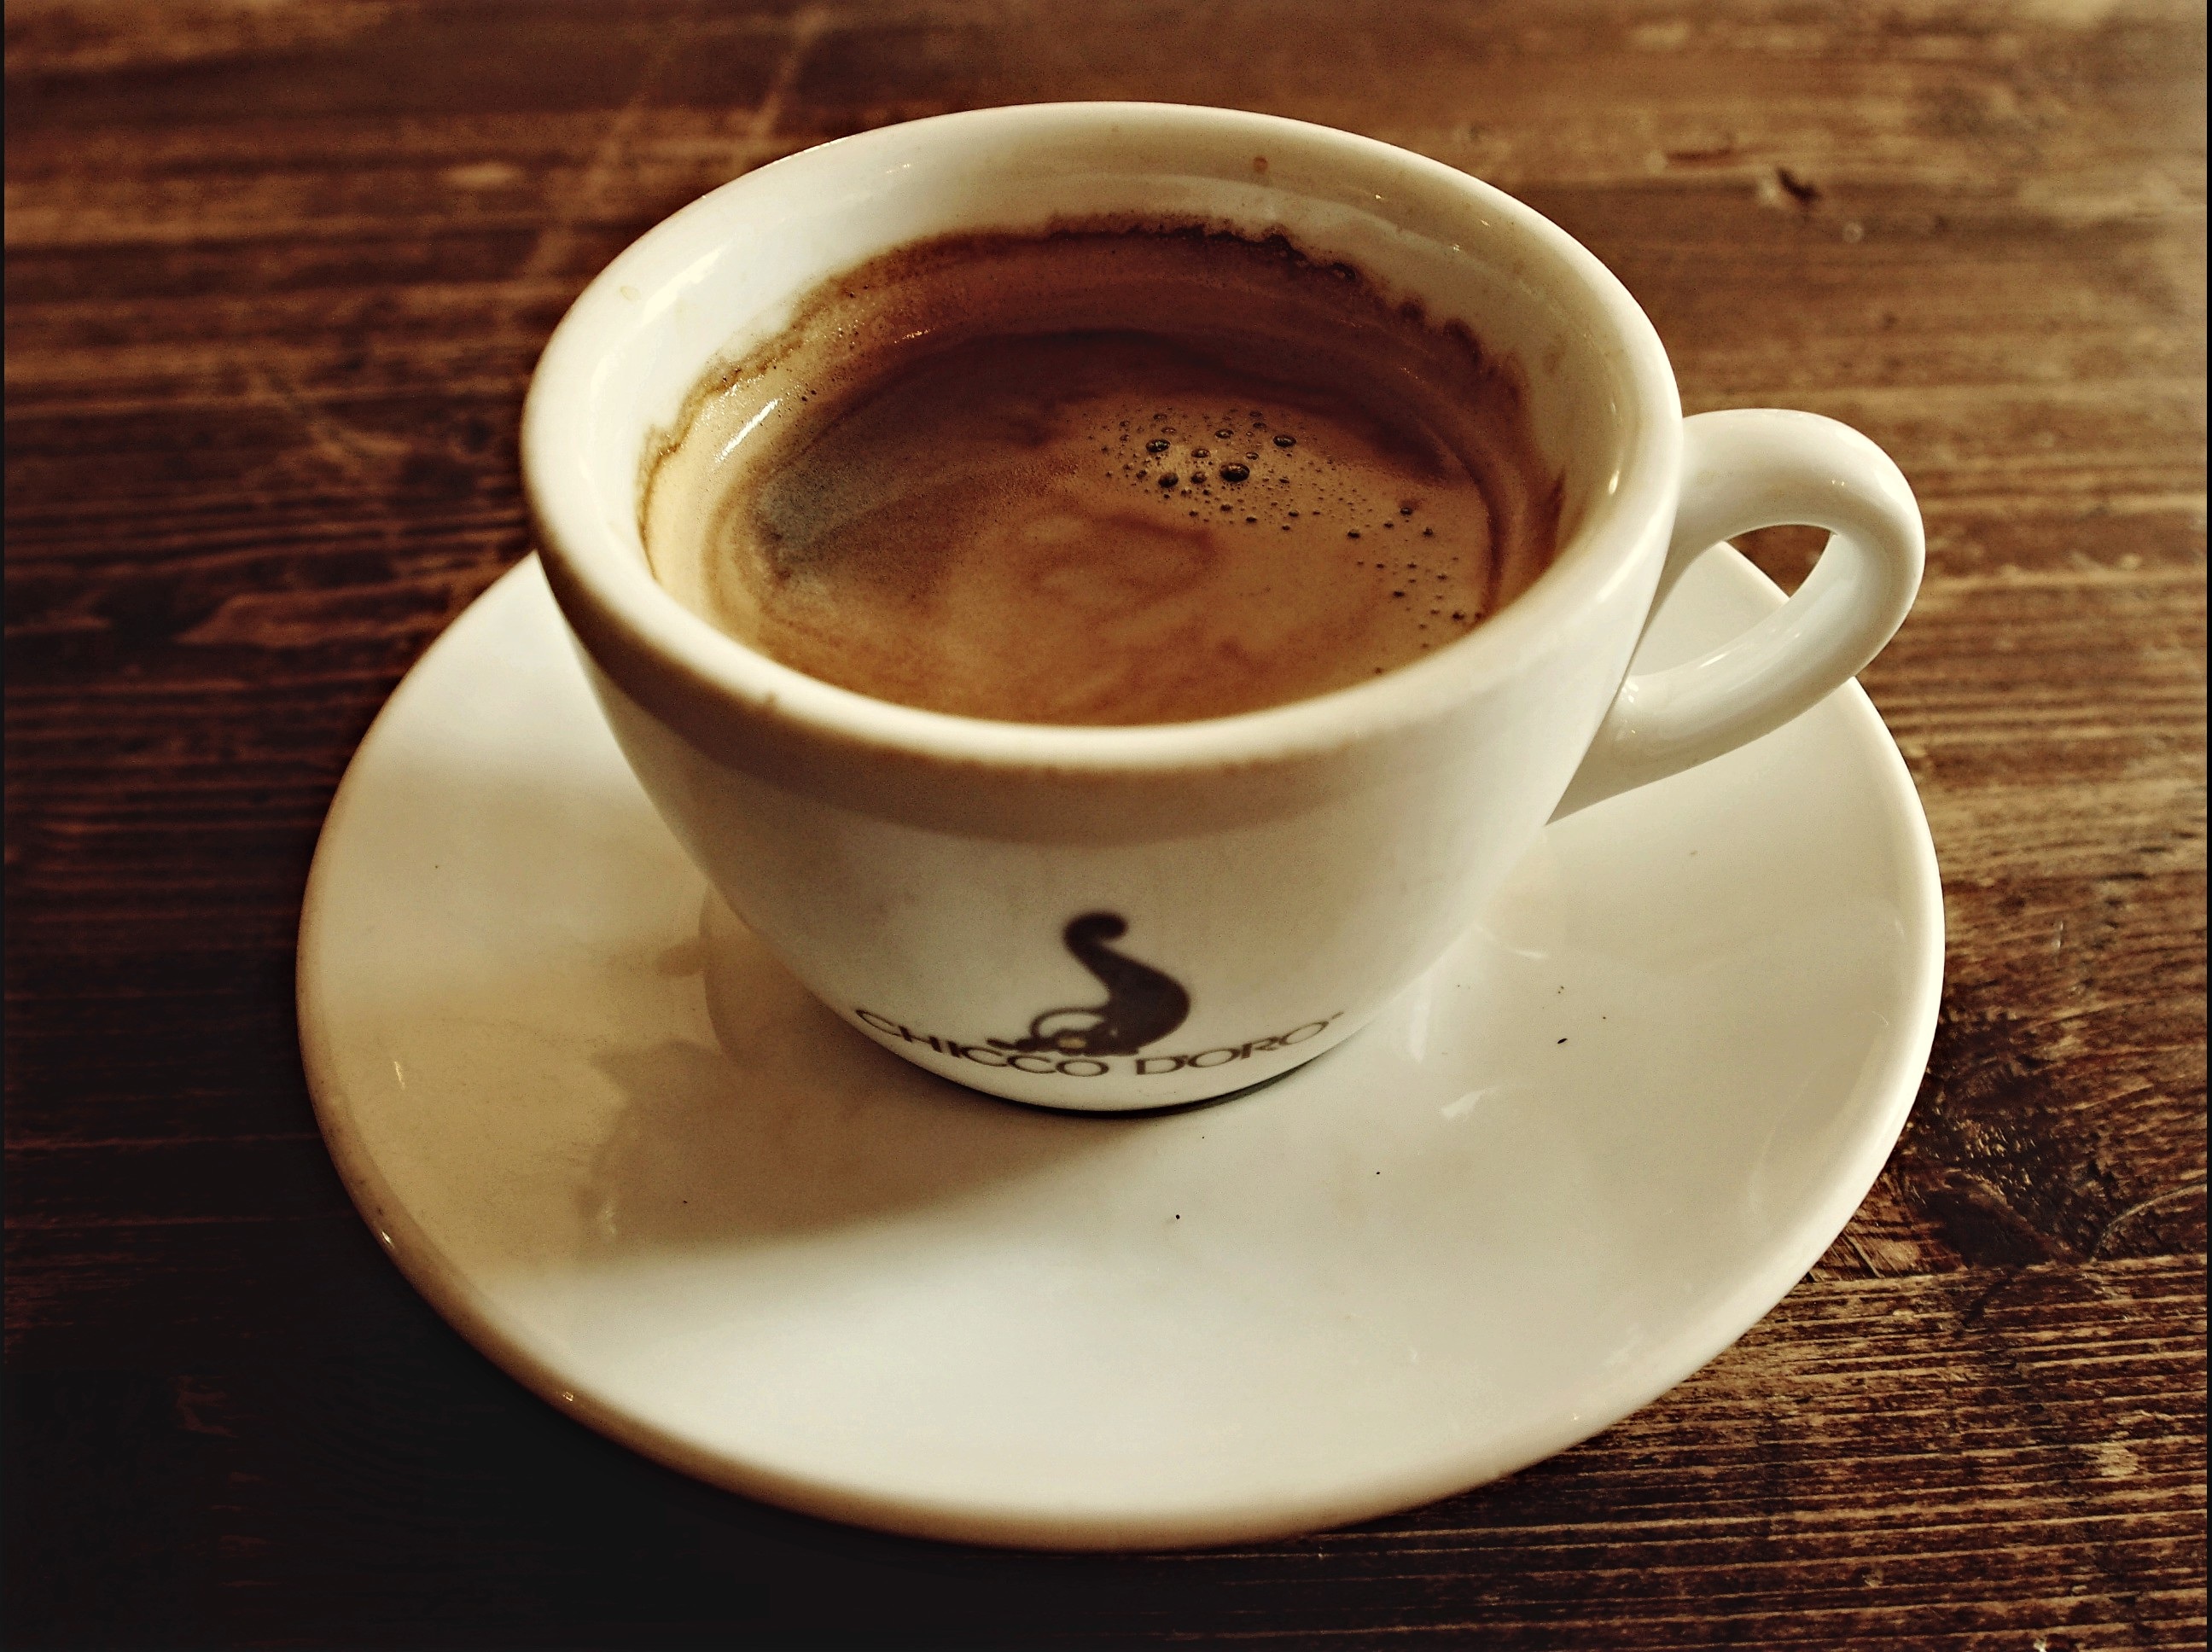
cafe, coffee, morning, dark, foam, aroma, cup, food, saucer, brown, beverage, drink, black, breakfast, espresso, mug, coffee cup, cup of coffee, caffeine, hot, break, taste, mocha, flavor, flat white, caf au lait, turkish coffee, caff macchiato, coffee milk, ristretto, caff americano